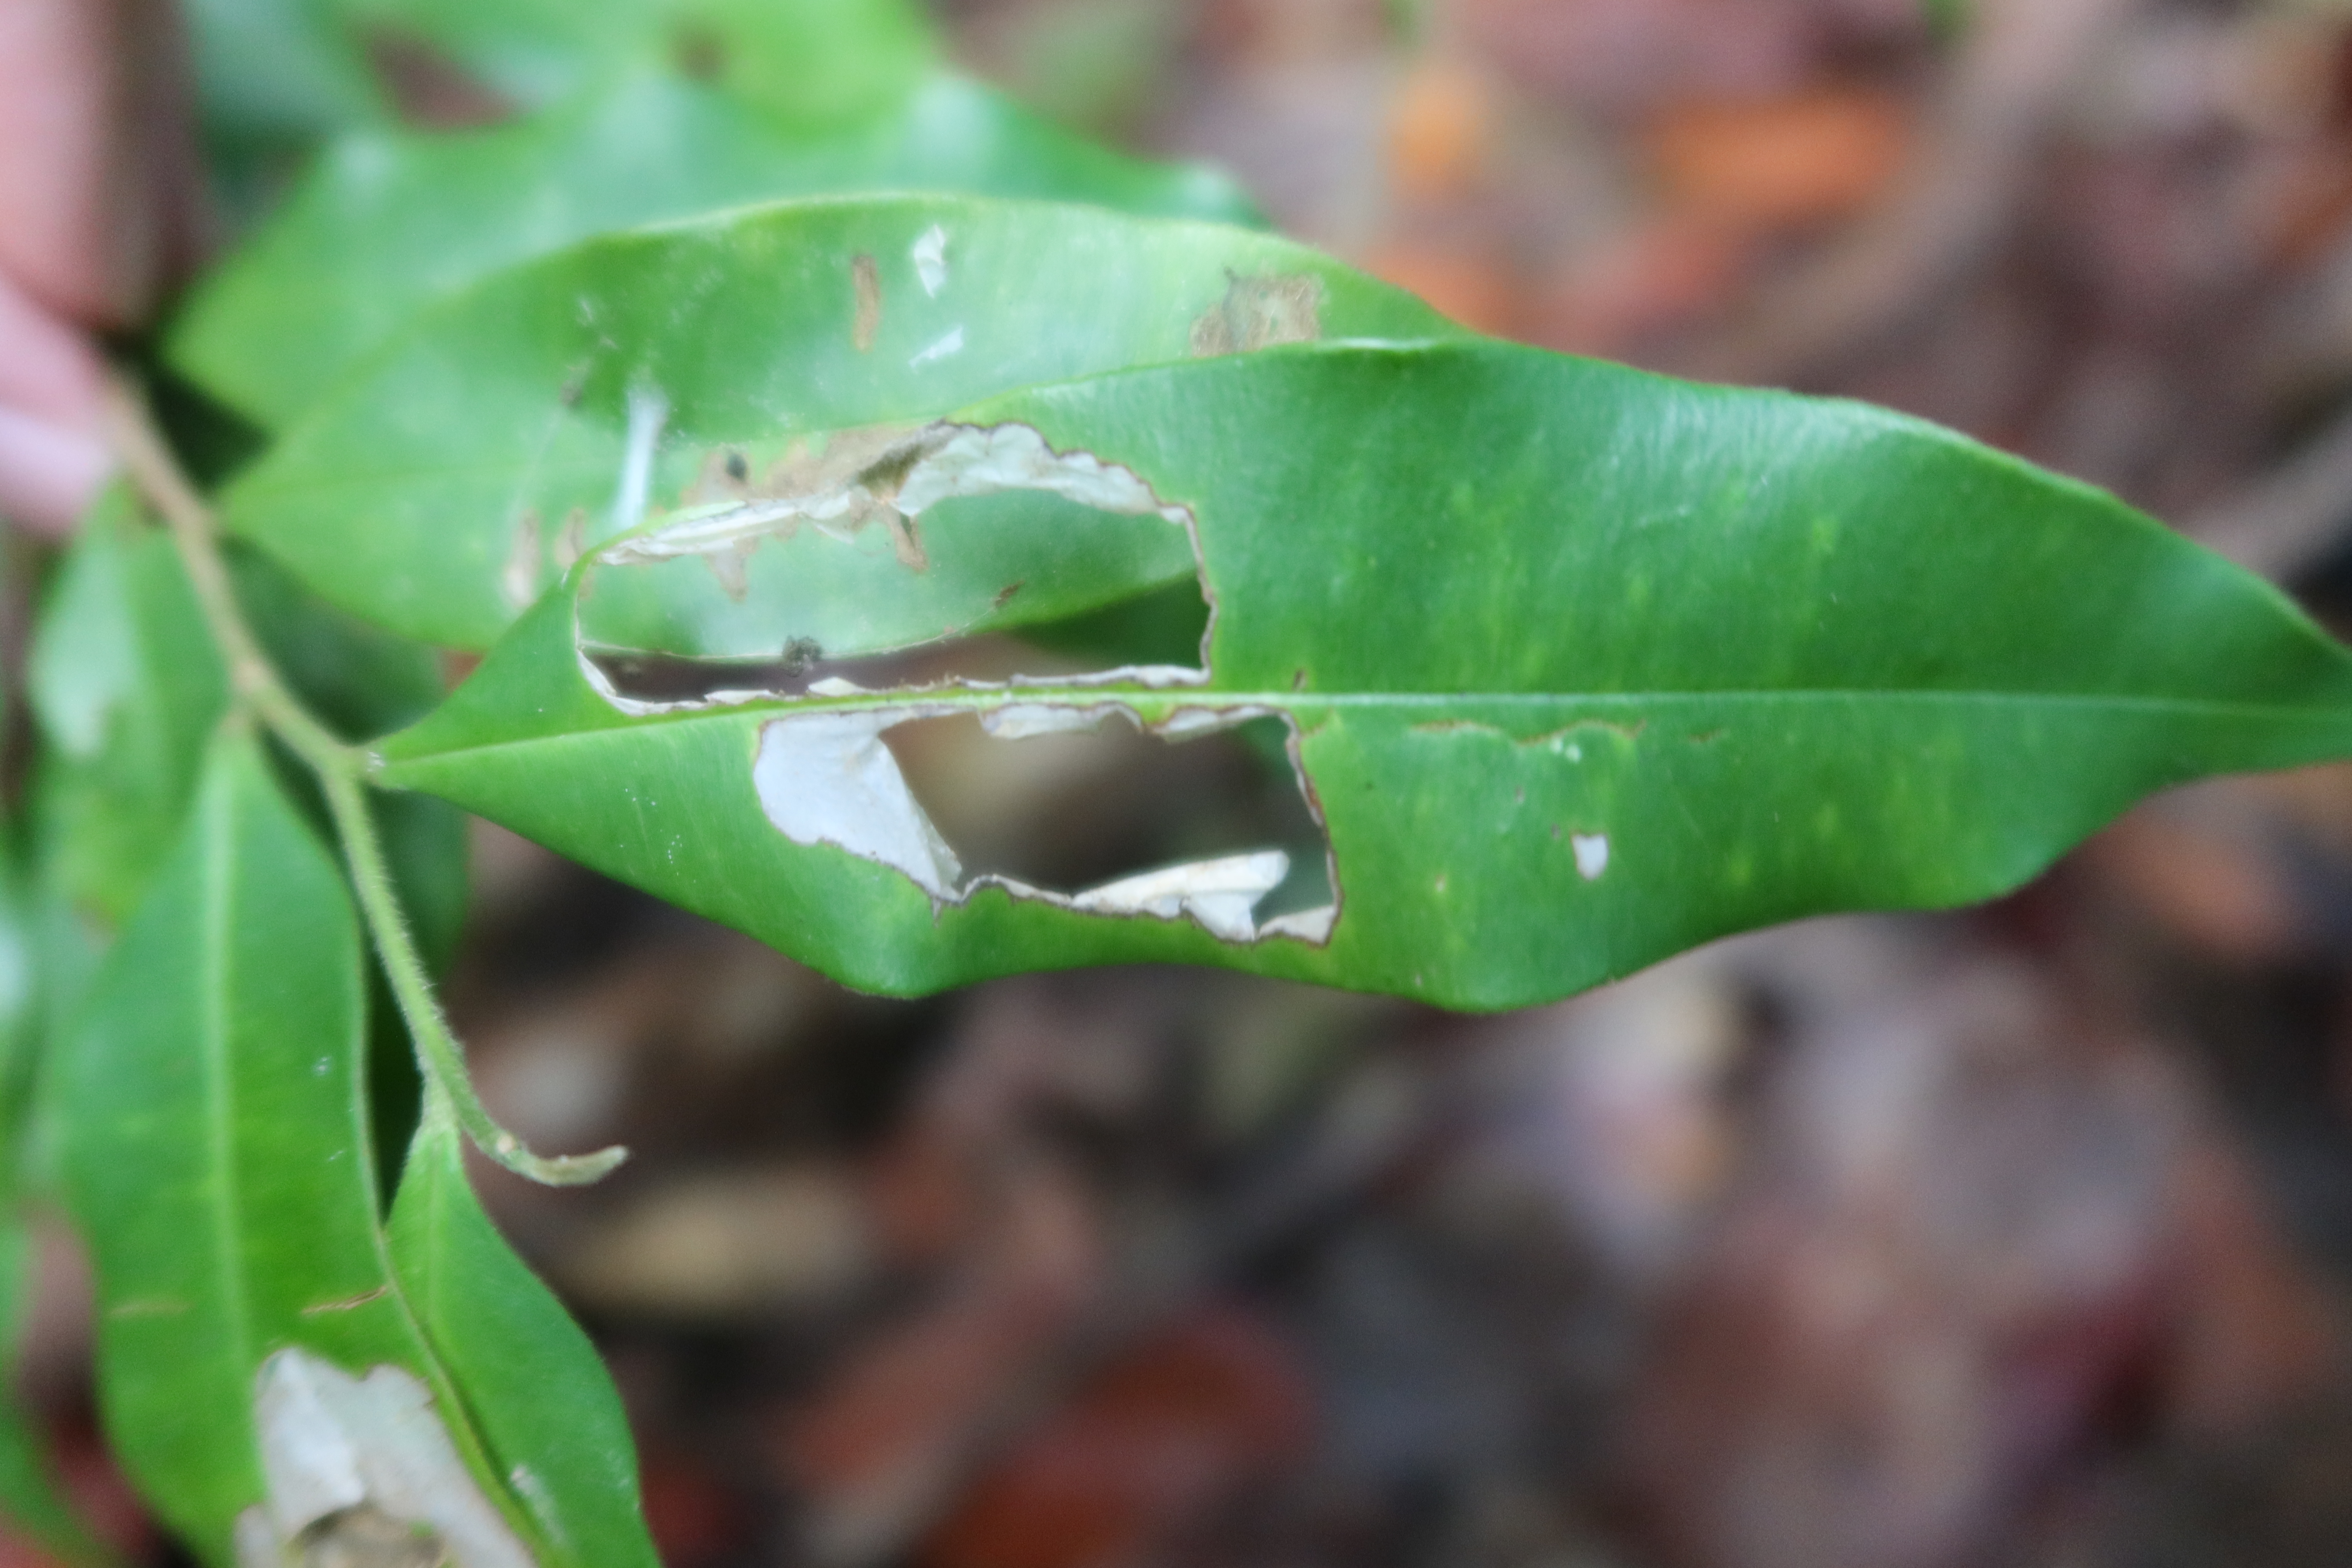
Label: Translucent lesion